The Legend of Lylah Clare

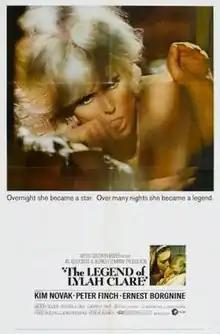
theatrical poster

The Legend of Lylah Clare is a 1968 American drama film released by Metro-Goldwyn-Mayer and directed by Robert Aldrich. The film stars Peter Finch, Kim Novak (in multiple roles), Ernest Borgnine, Michael Murphy, and Valentina Cortese. The film was based on a 1963 "DuPont Show of the Week" TV drama of the same name co-written by "Wild in the Streets" creator Robert Thom.